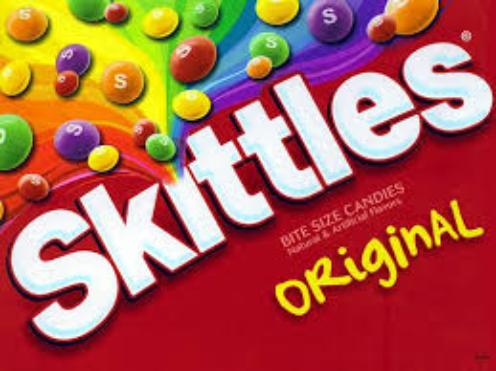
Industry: Food